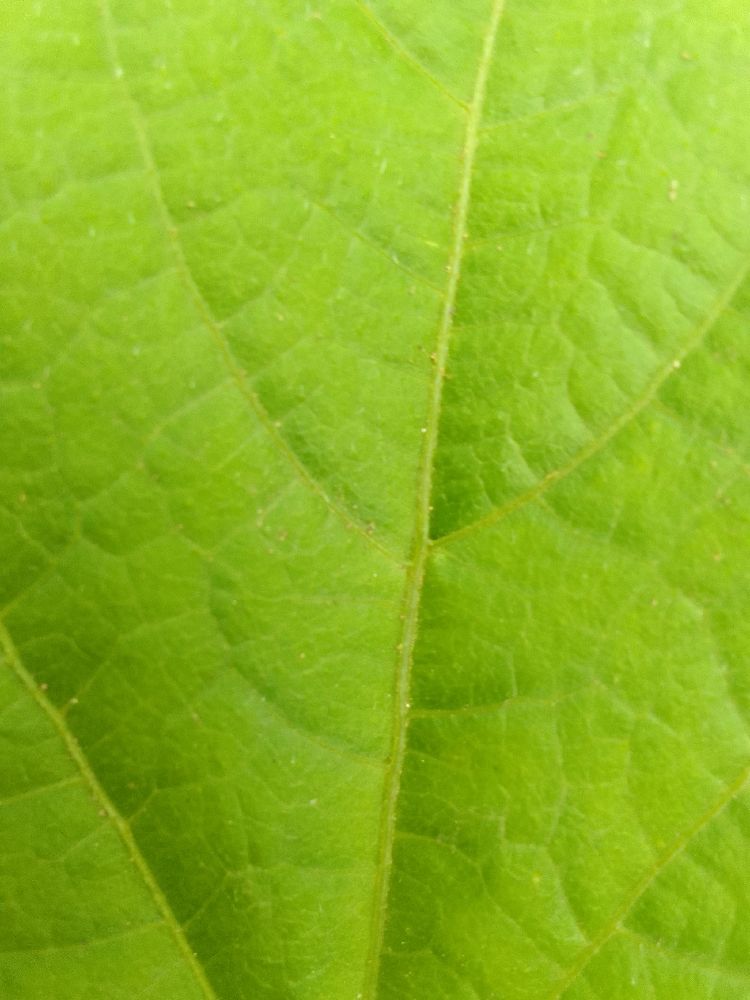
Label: healthy